Giovanni Migliorati (cardinal)

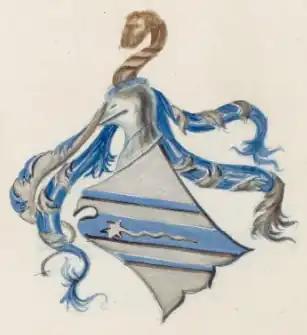
Coat of arms of Cardinal Migliorati

Giovanni Niccolò delle Caselle Migliorati (died in 16 October 1410) was an Italian Cardinal. From 12 June 1405; he was Archbishop of Ravenna from 1400 to 1405. From 1405 he was Administrator of the same Archdiocese.